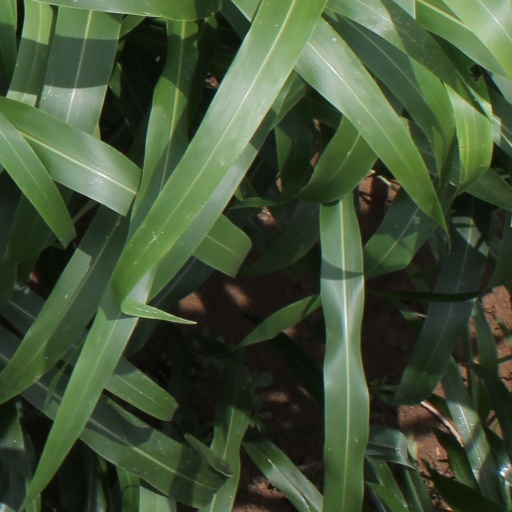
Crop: sorghum